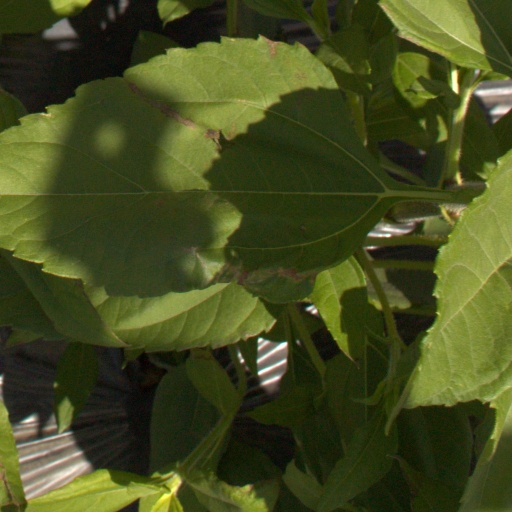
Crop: Jerusalem artichoke